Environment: real
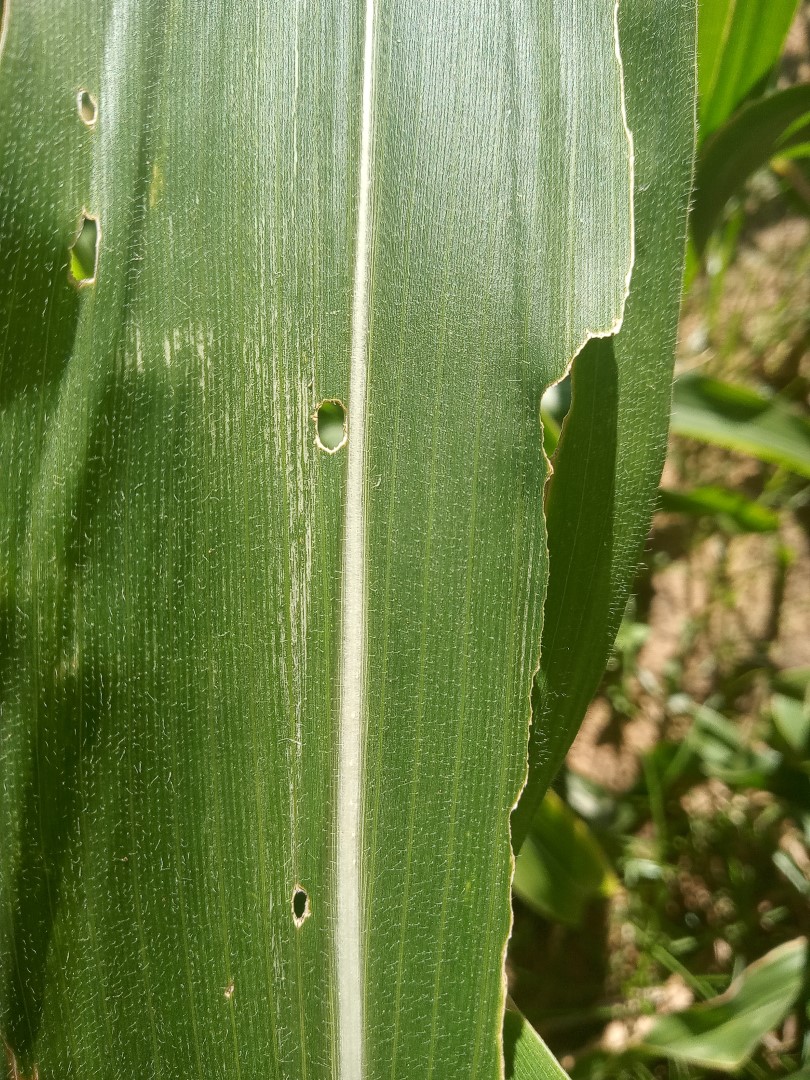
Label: fall_armyworm